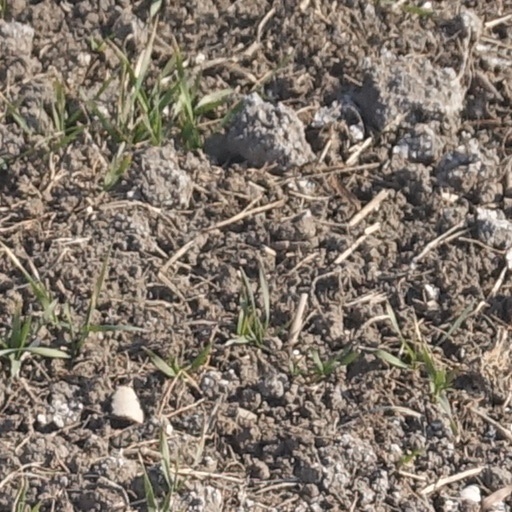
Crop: wheat